Papilio diophantus

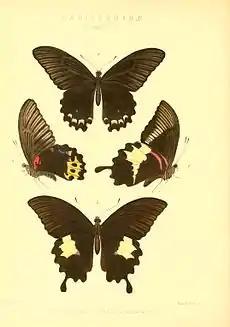
"Papilio diophantus" in "Rhopalocera Exotica" (figs. 3,4)

Upperside. Dark brown. Anterior wing broader and not so curved on the costal margin as in "Papilio helenus", which it resembles on the upperside. Posterior wing with a tail more spatulate than in "P. Helenus", and tipped with cream colour, marked from the costal margin to the third hranch of the median nervule by a large cream-coloured spot, divided by the nervures into four parts, the lowest much smaller and more lunular than the other three parts.